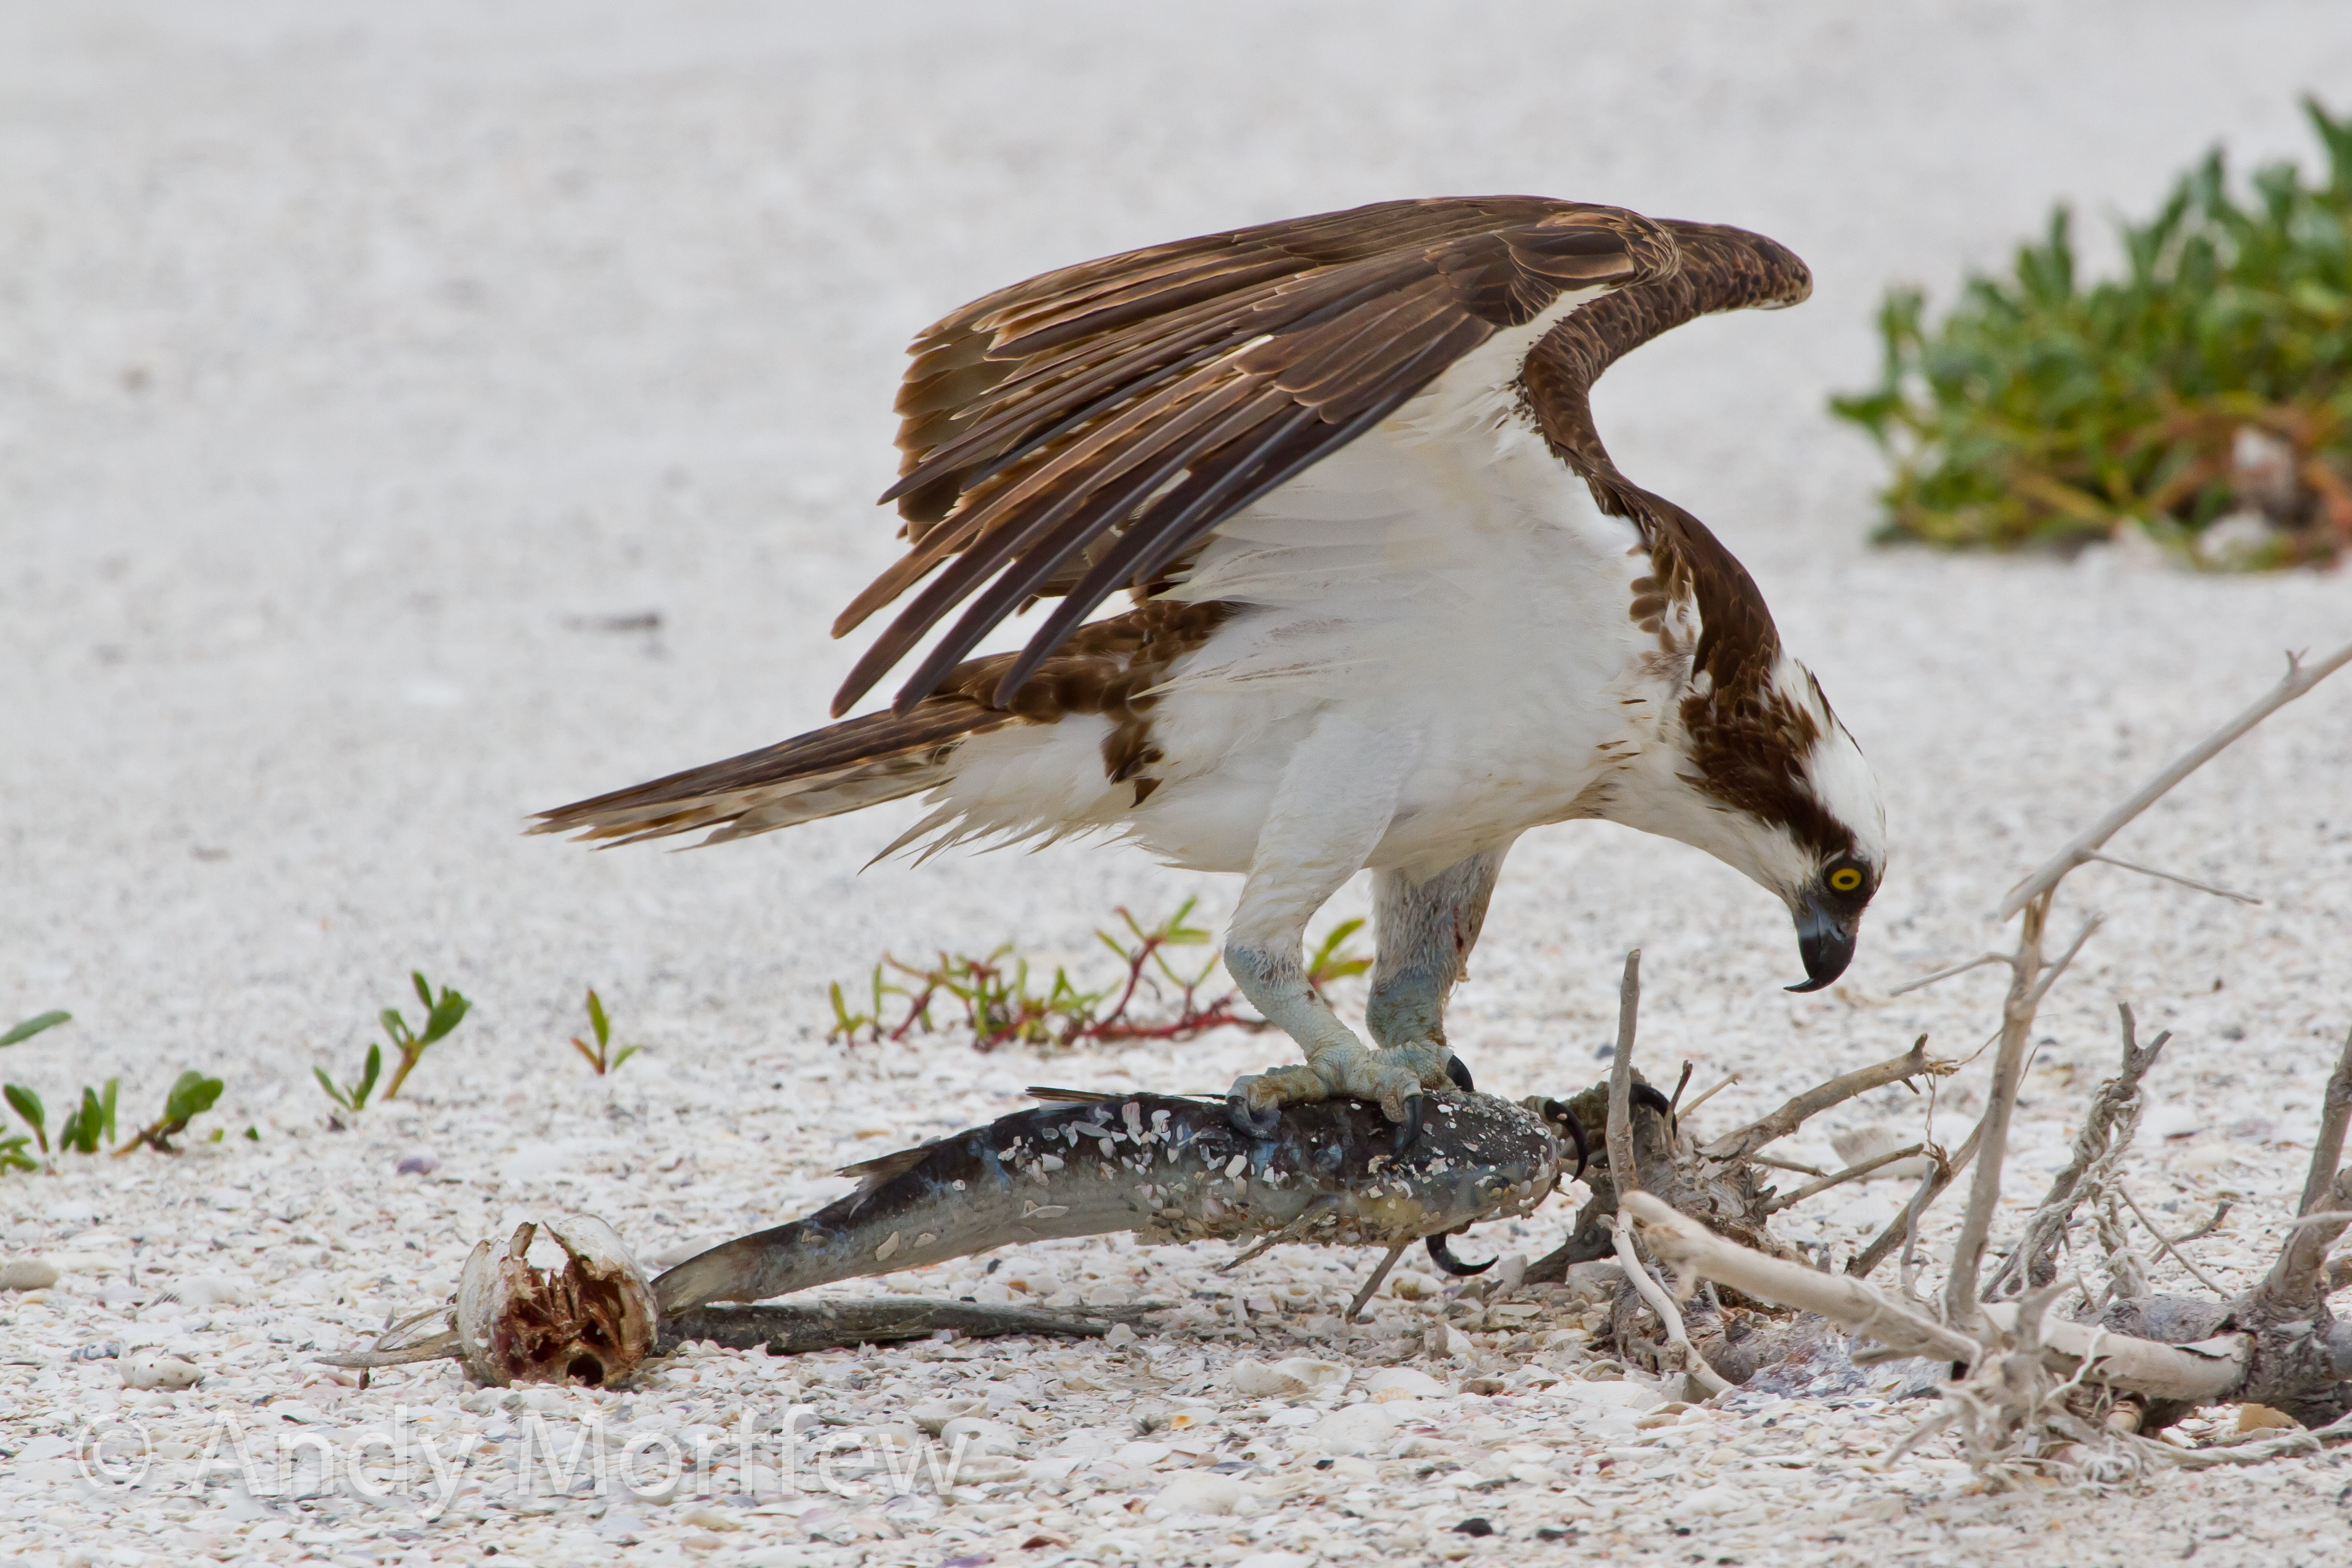
bird, wing, wildlife, beak, eagle, fauna, bird of prey, vertebrate, andymorffew, morffew, perching bird, accipitriformes